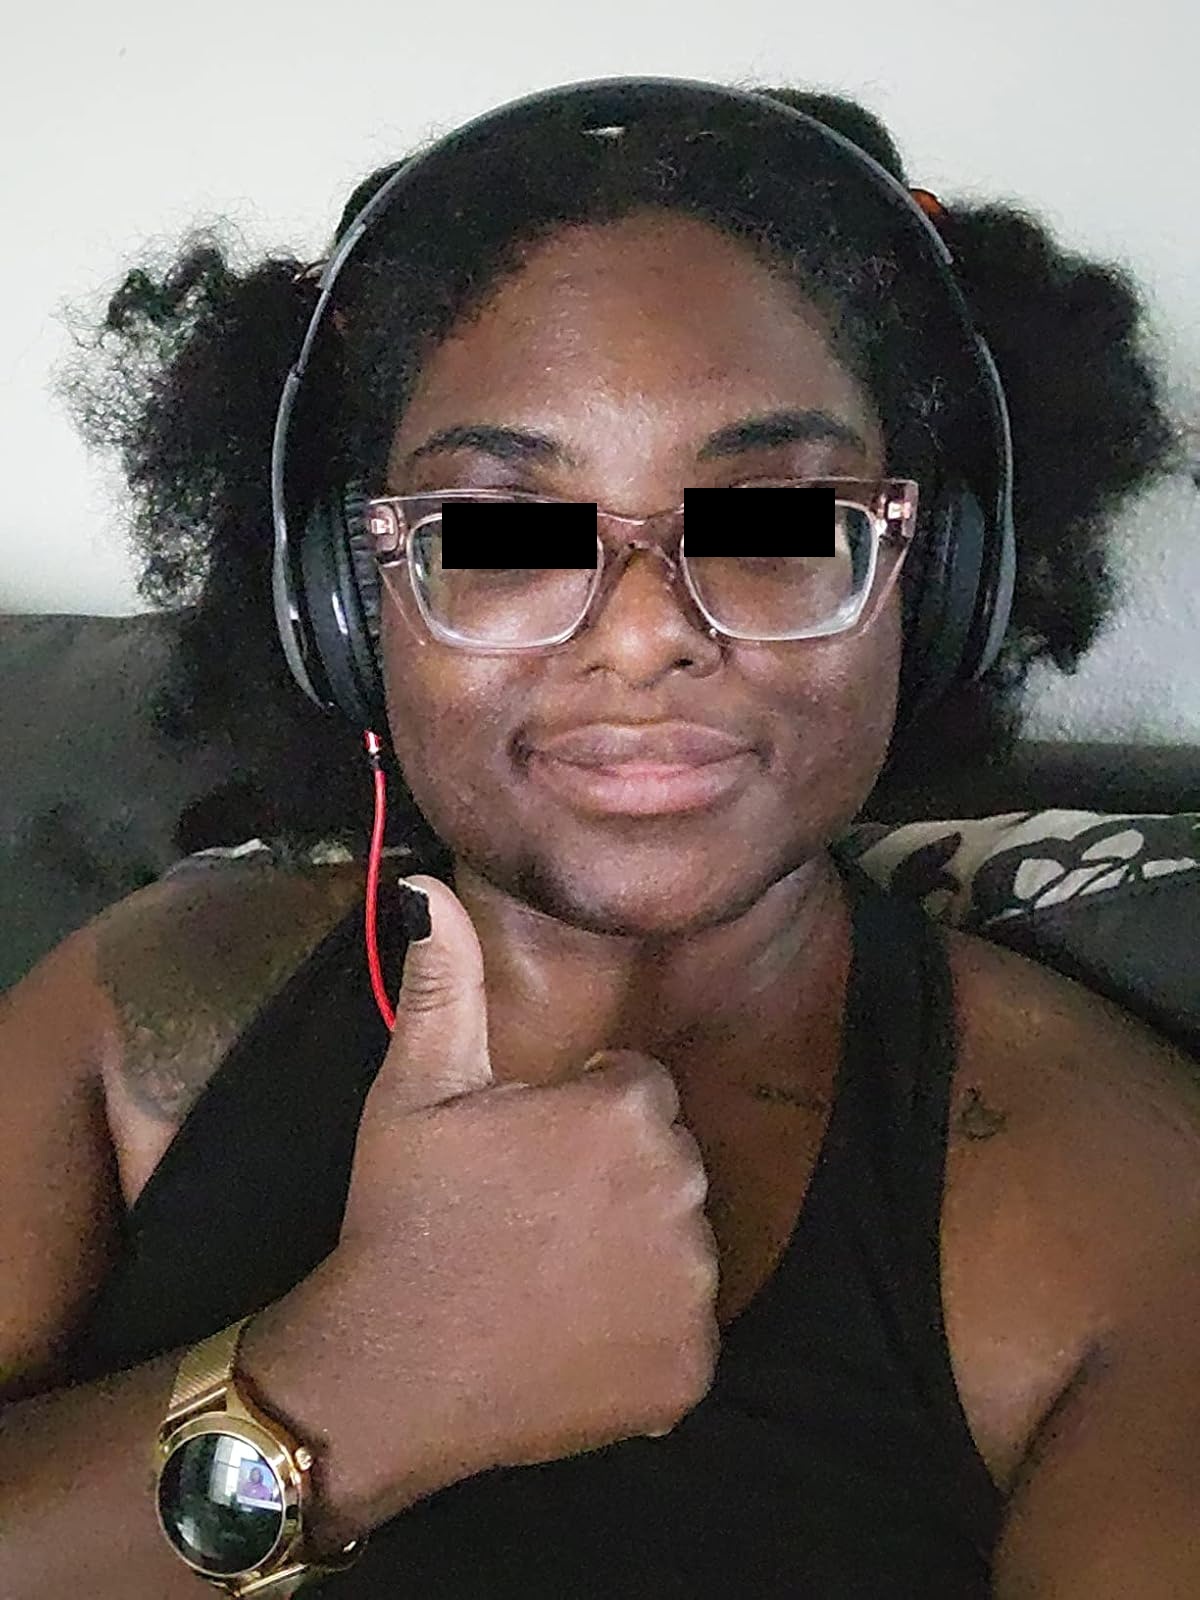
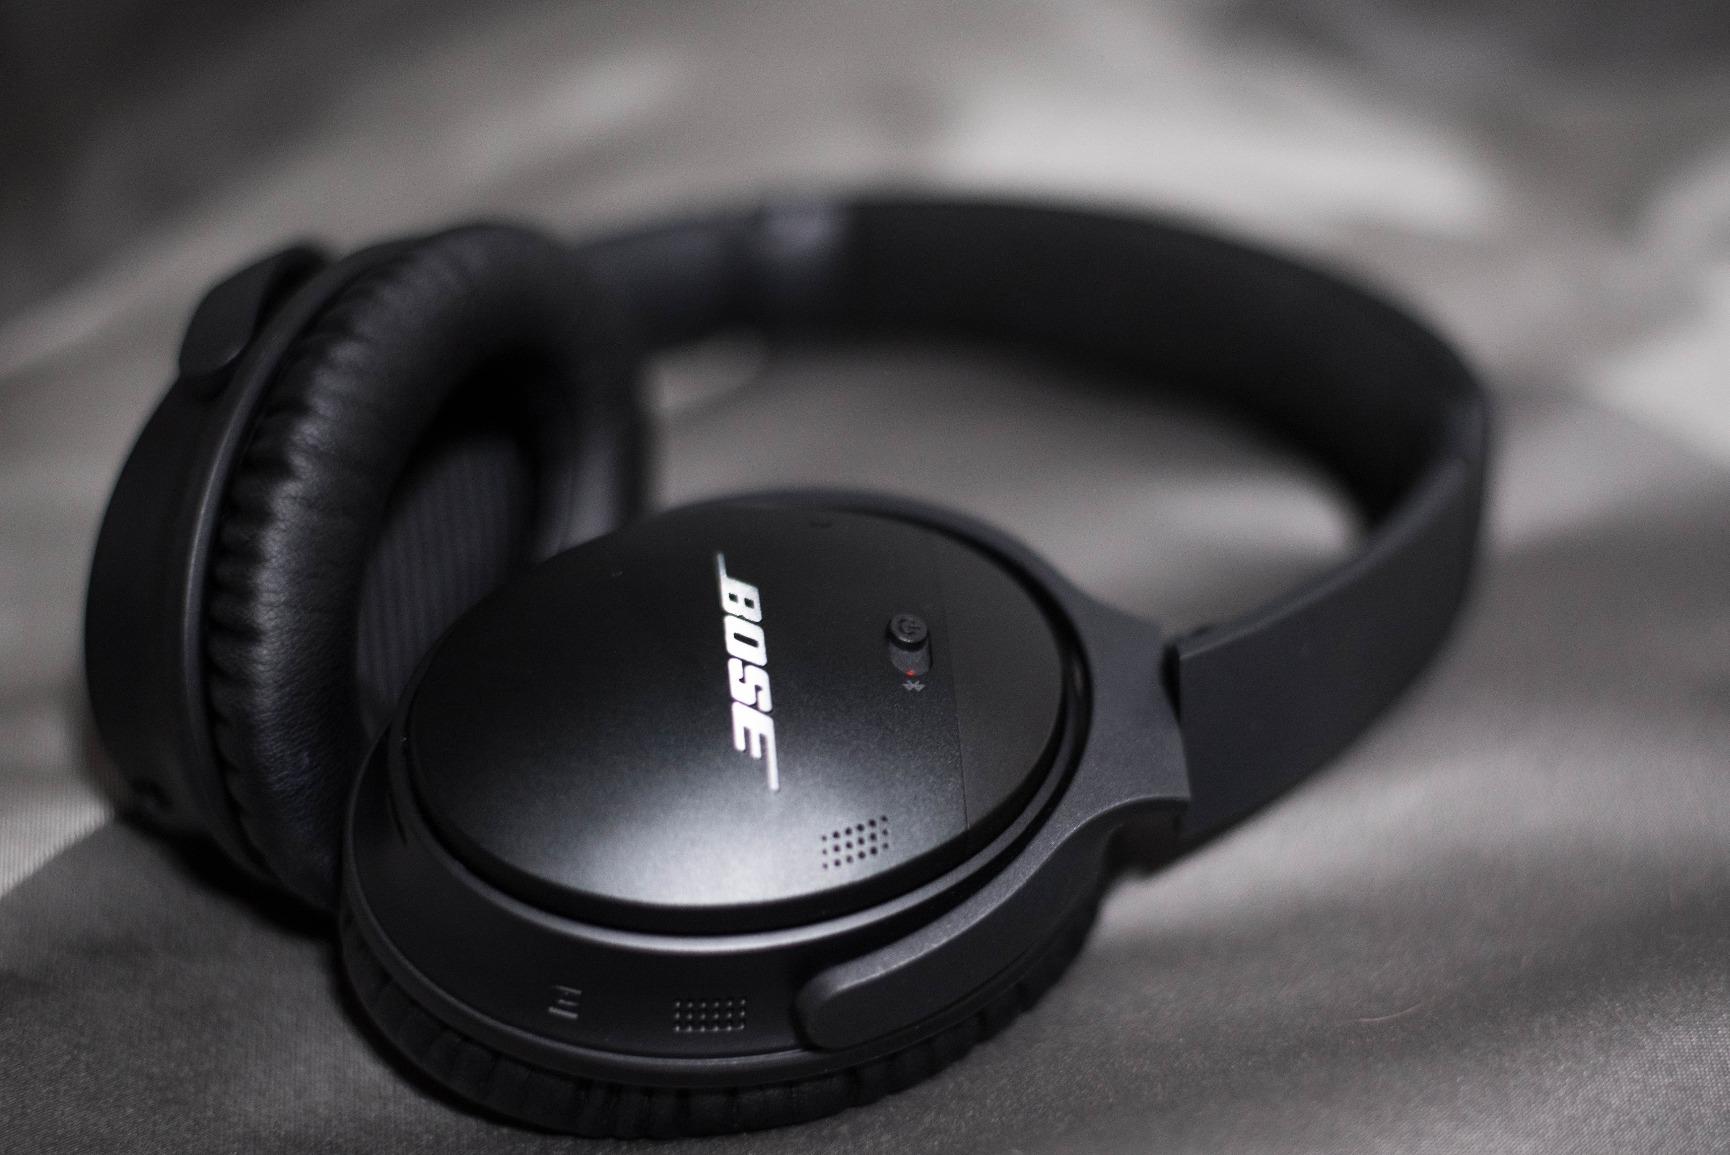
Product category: headphones
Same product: no